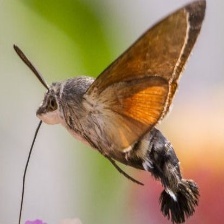
Species: HUMMING BIRD HAWK MOTH